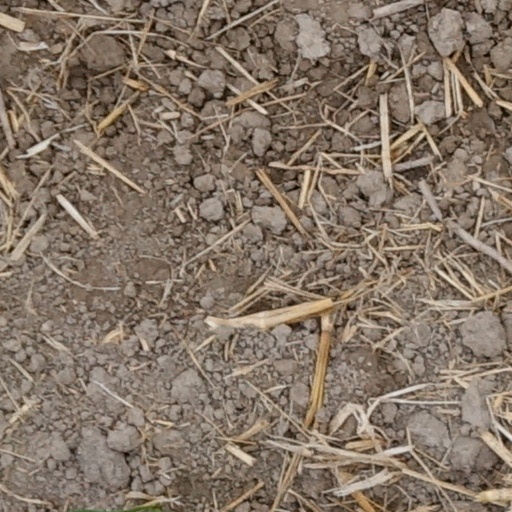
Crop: wheat